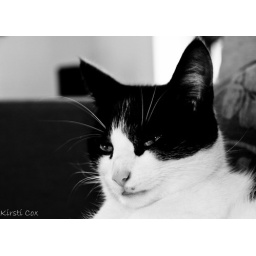
My cat Karen - she is not all there, bless her, but is very cute when she lets you near her.